Steve Rubel

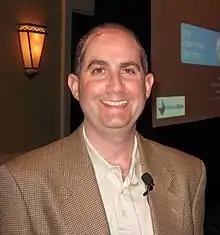
Steve Rubel, 2008

Steve Rubel is a public relations executive and professional blogger. While with the firm CooperKatz & Co., he advised clients on using blogs in their business strategy and started his own blog, Micro Persuasion, in 2004. The focus of his blog is the effect of blogging on the public relations industry.